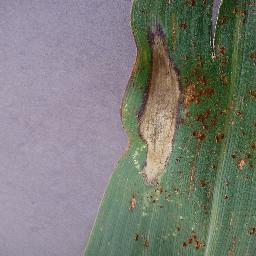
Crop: corn
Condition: (maize)_northern_blight